Question: Please indicate a possible affordance area of the baseball bat that can be used for swinging
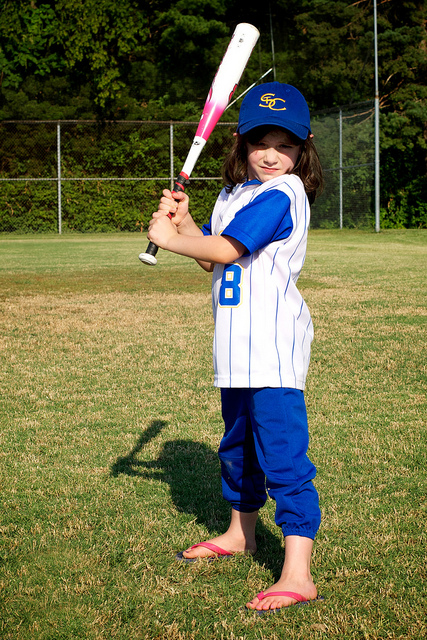
Answer: [151, 157.206, 199, 235.324]